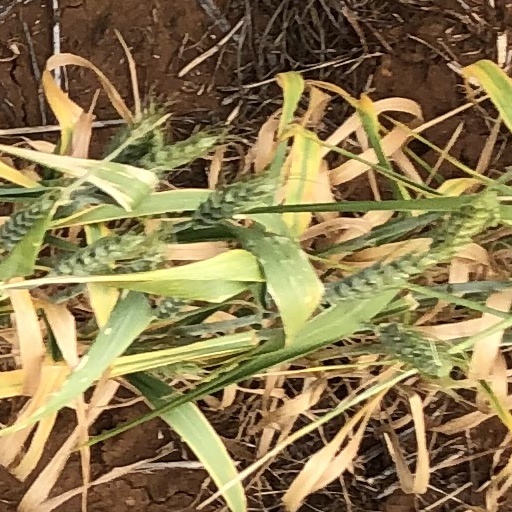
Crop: wheat